Aleksandr Sergeyev (chess player)

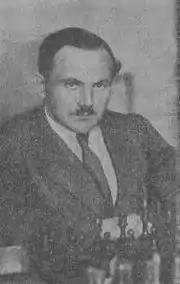
Aleksandr Sergeyev

Aleksandr Sergeyevich Sergeyev (28 August 1897, Serpukhov – 24 January 1970, Moscow) was a Russian chess master.